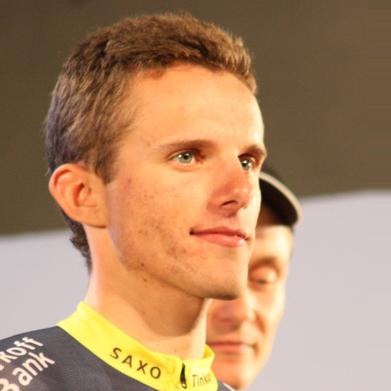
Age: 22